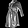
Label: Shirt